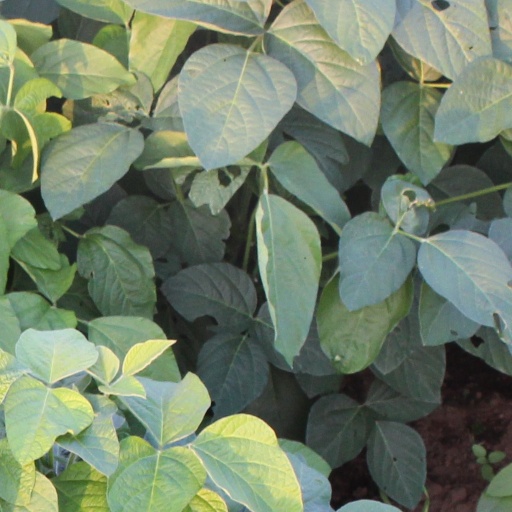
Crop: soybean